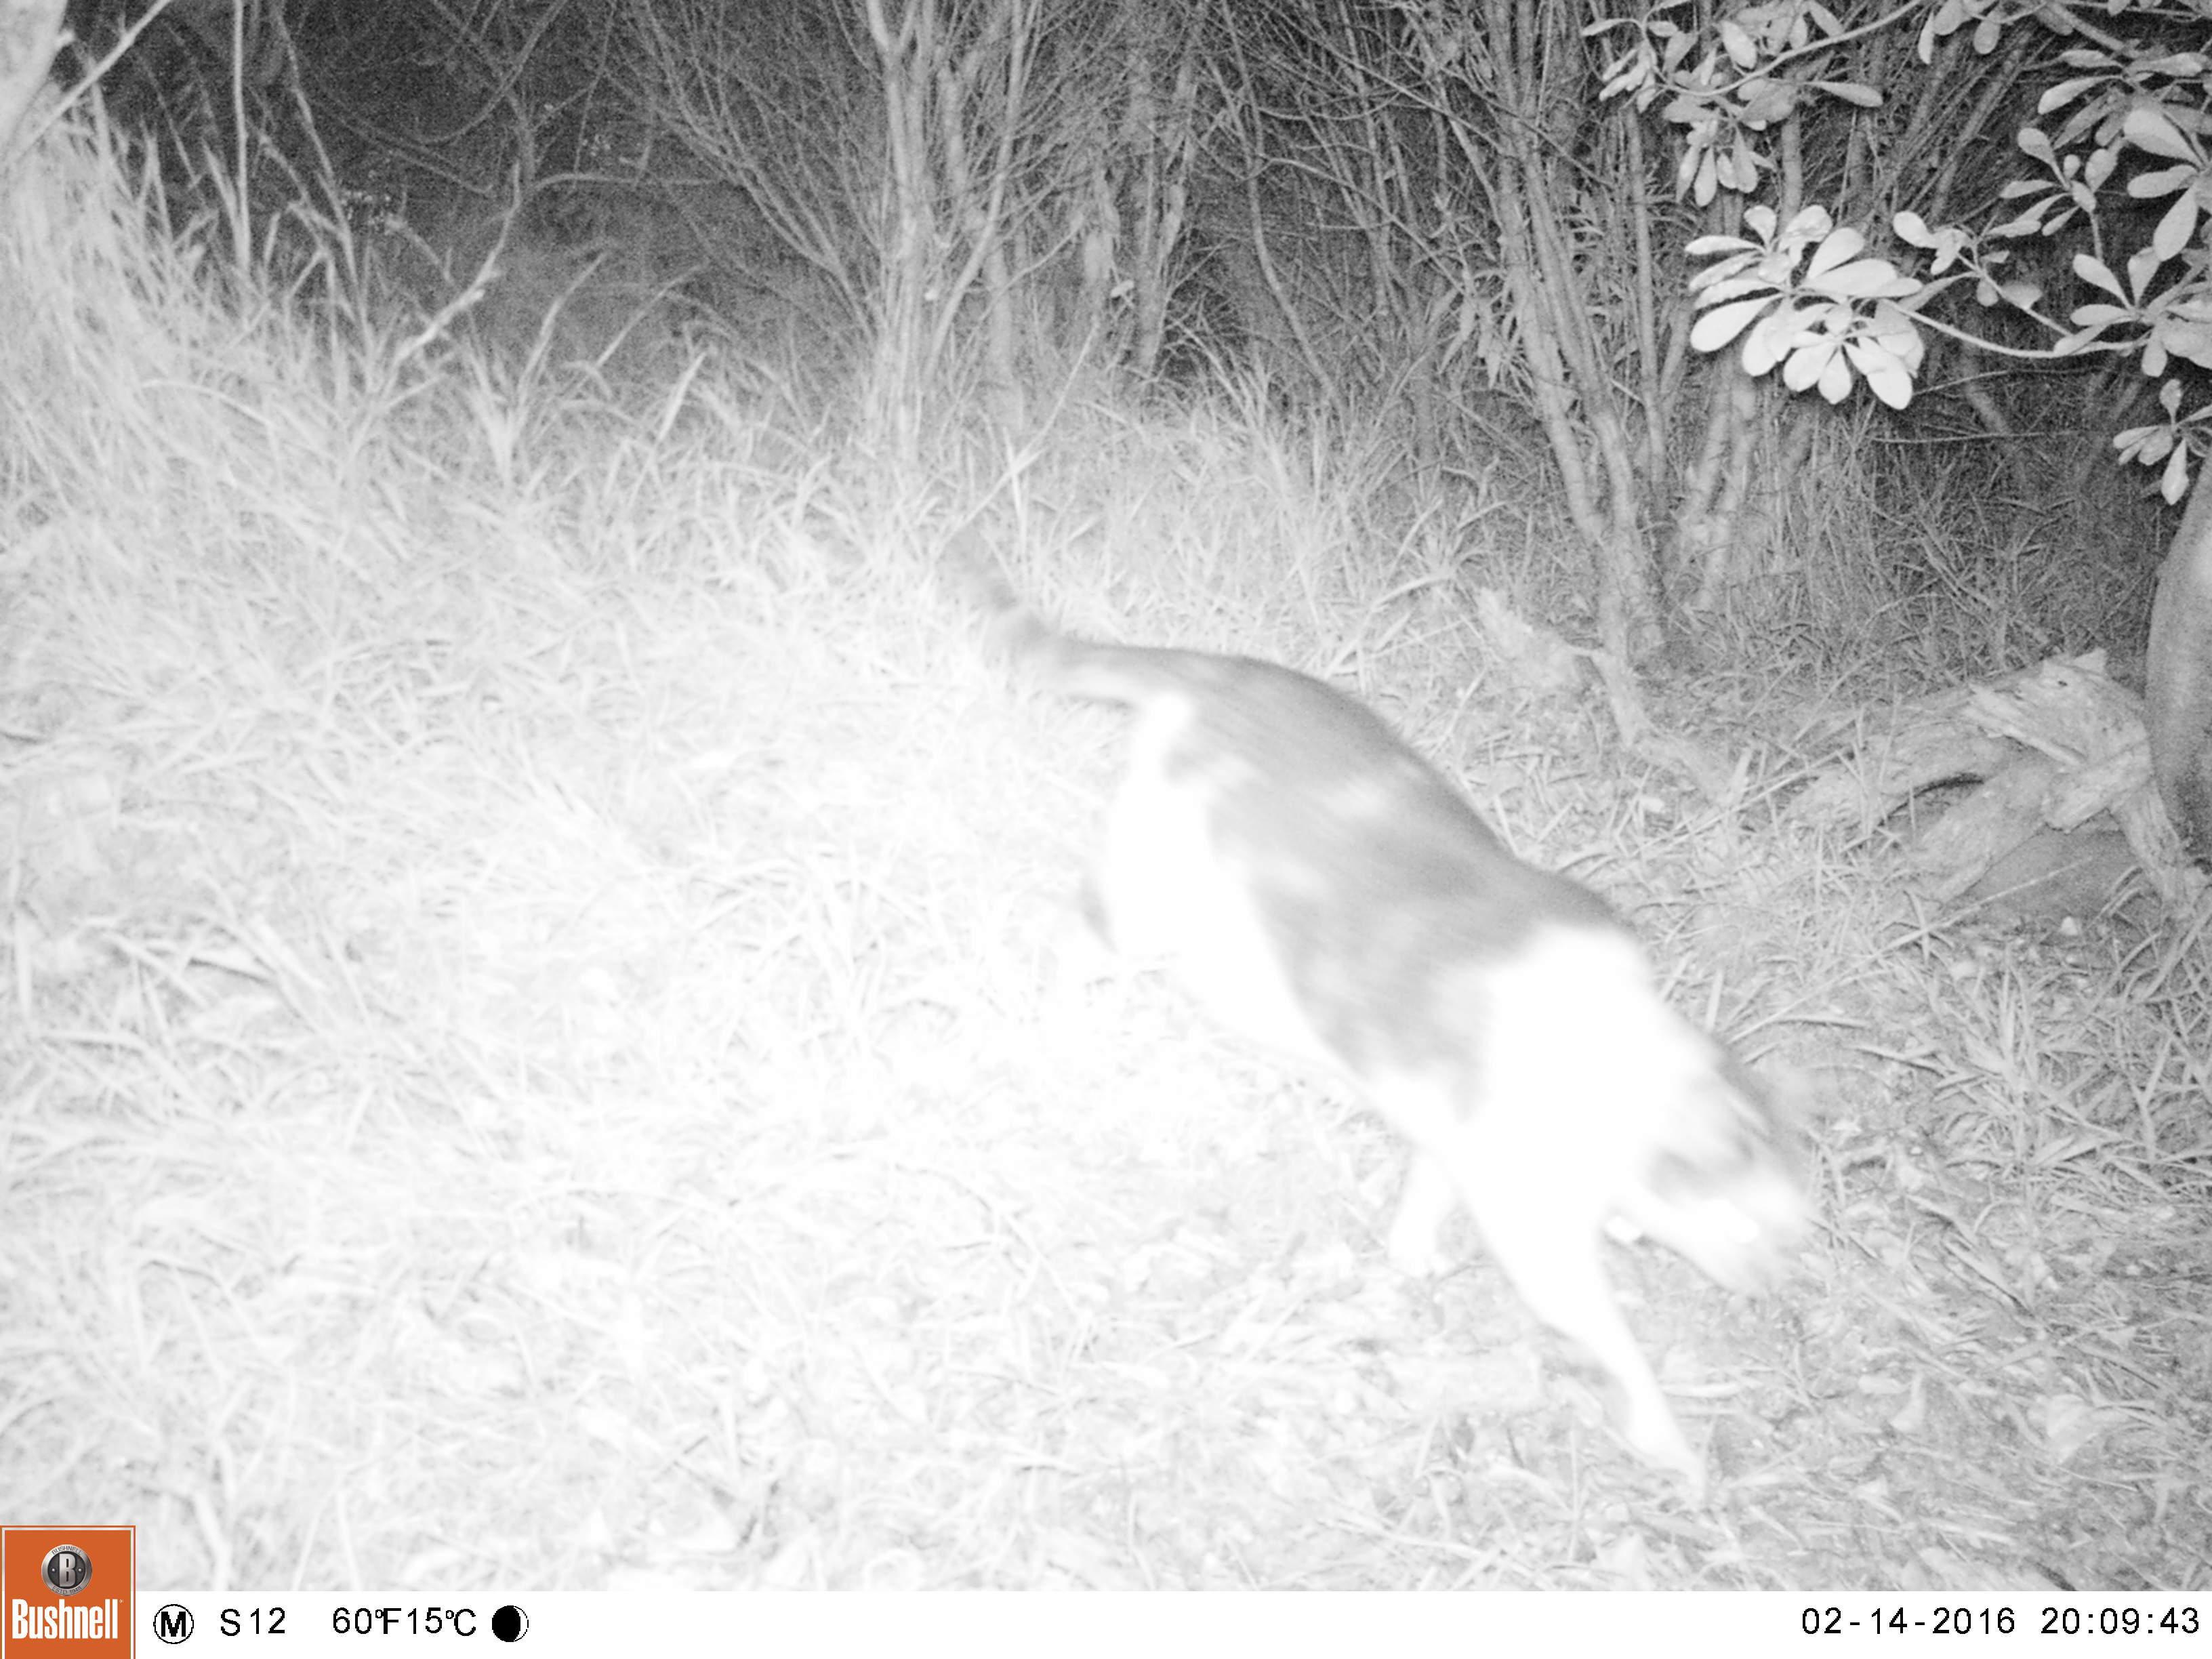
Species: Felis catus